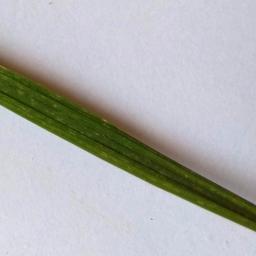
Label: Rice___Healthy